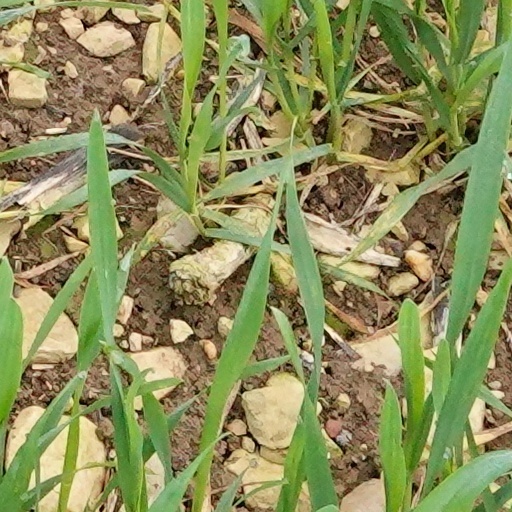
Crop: wheat